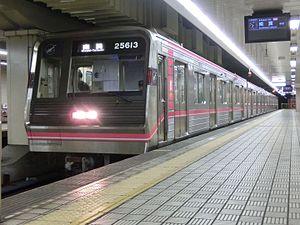
Tamagawa est une station du métro d'Osaka sur la ligne Sennichimae dans l'arrondissement de Fukushima à Osaka.